Hipólito de Villegas

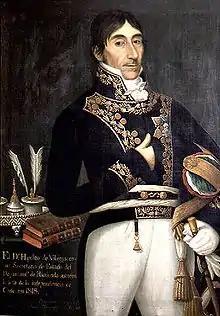
Portrait by José Gil de Castro

Hipólito de Villegas y Fernández Manzanares (13 August 1761 – 12 April 1838) was a Chilean political figure, who participated actively in the war of independence in that country, and served as its first Minister of Finance.